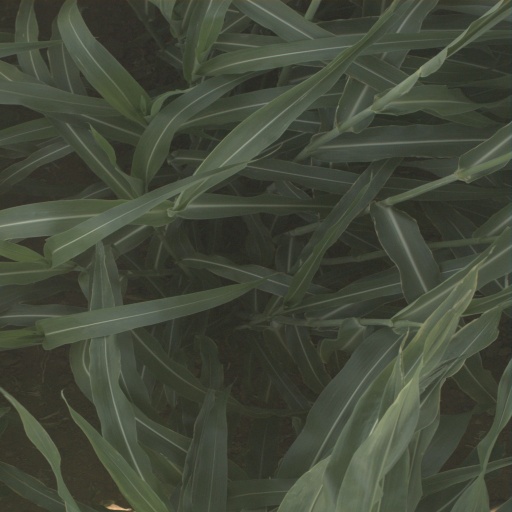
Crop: sorghum